Colm Ó Cíosóig

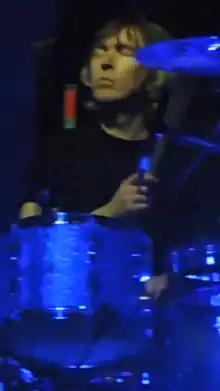
Ó Cíosóig performing with My Bloody Valentine in 2013

Colm Ó Cíosóig (born 31 October 1964) is an Irish musician and songwriter, who achieved international fame as the drummer for the alternative rock band My Bloody Valentine. Their studio albums "Isn't Anything" (1988) and "Loveless" (1991) established Ó Cíosóig as a pioneering figure in the shoegaze genre.